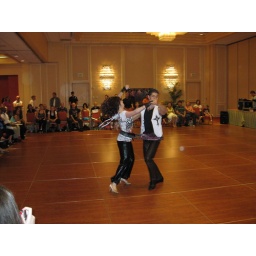
Gillian Horowitz w/James, with her hair and clothing flying you can really feel the movement in this one